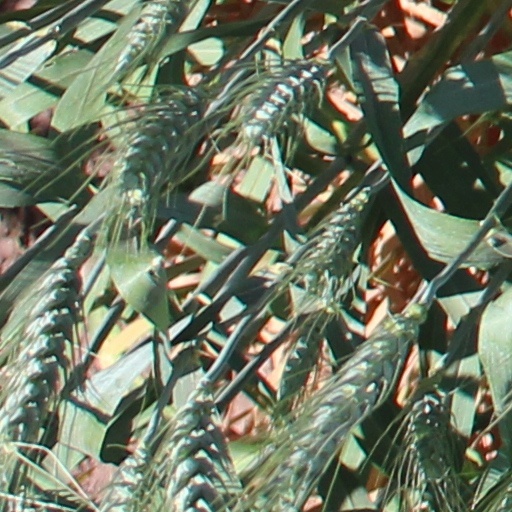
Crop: wheat